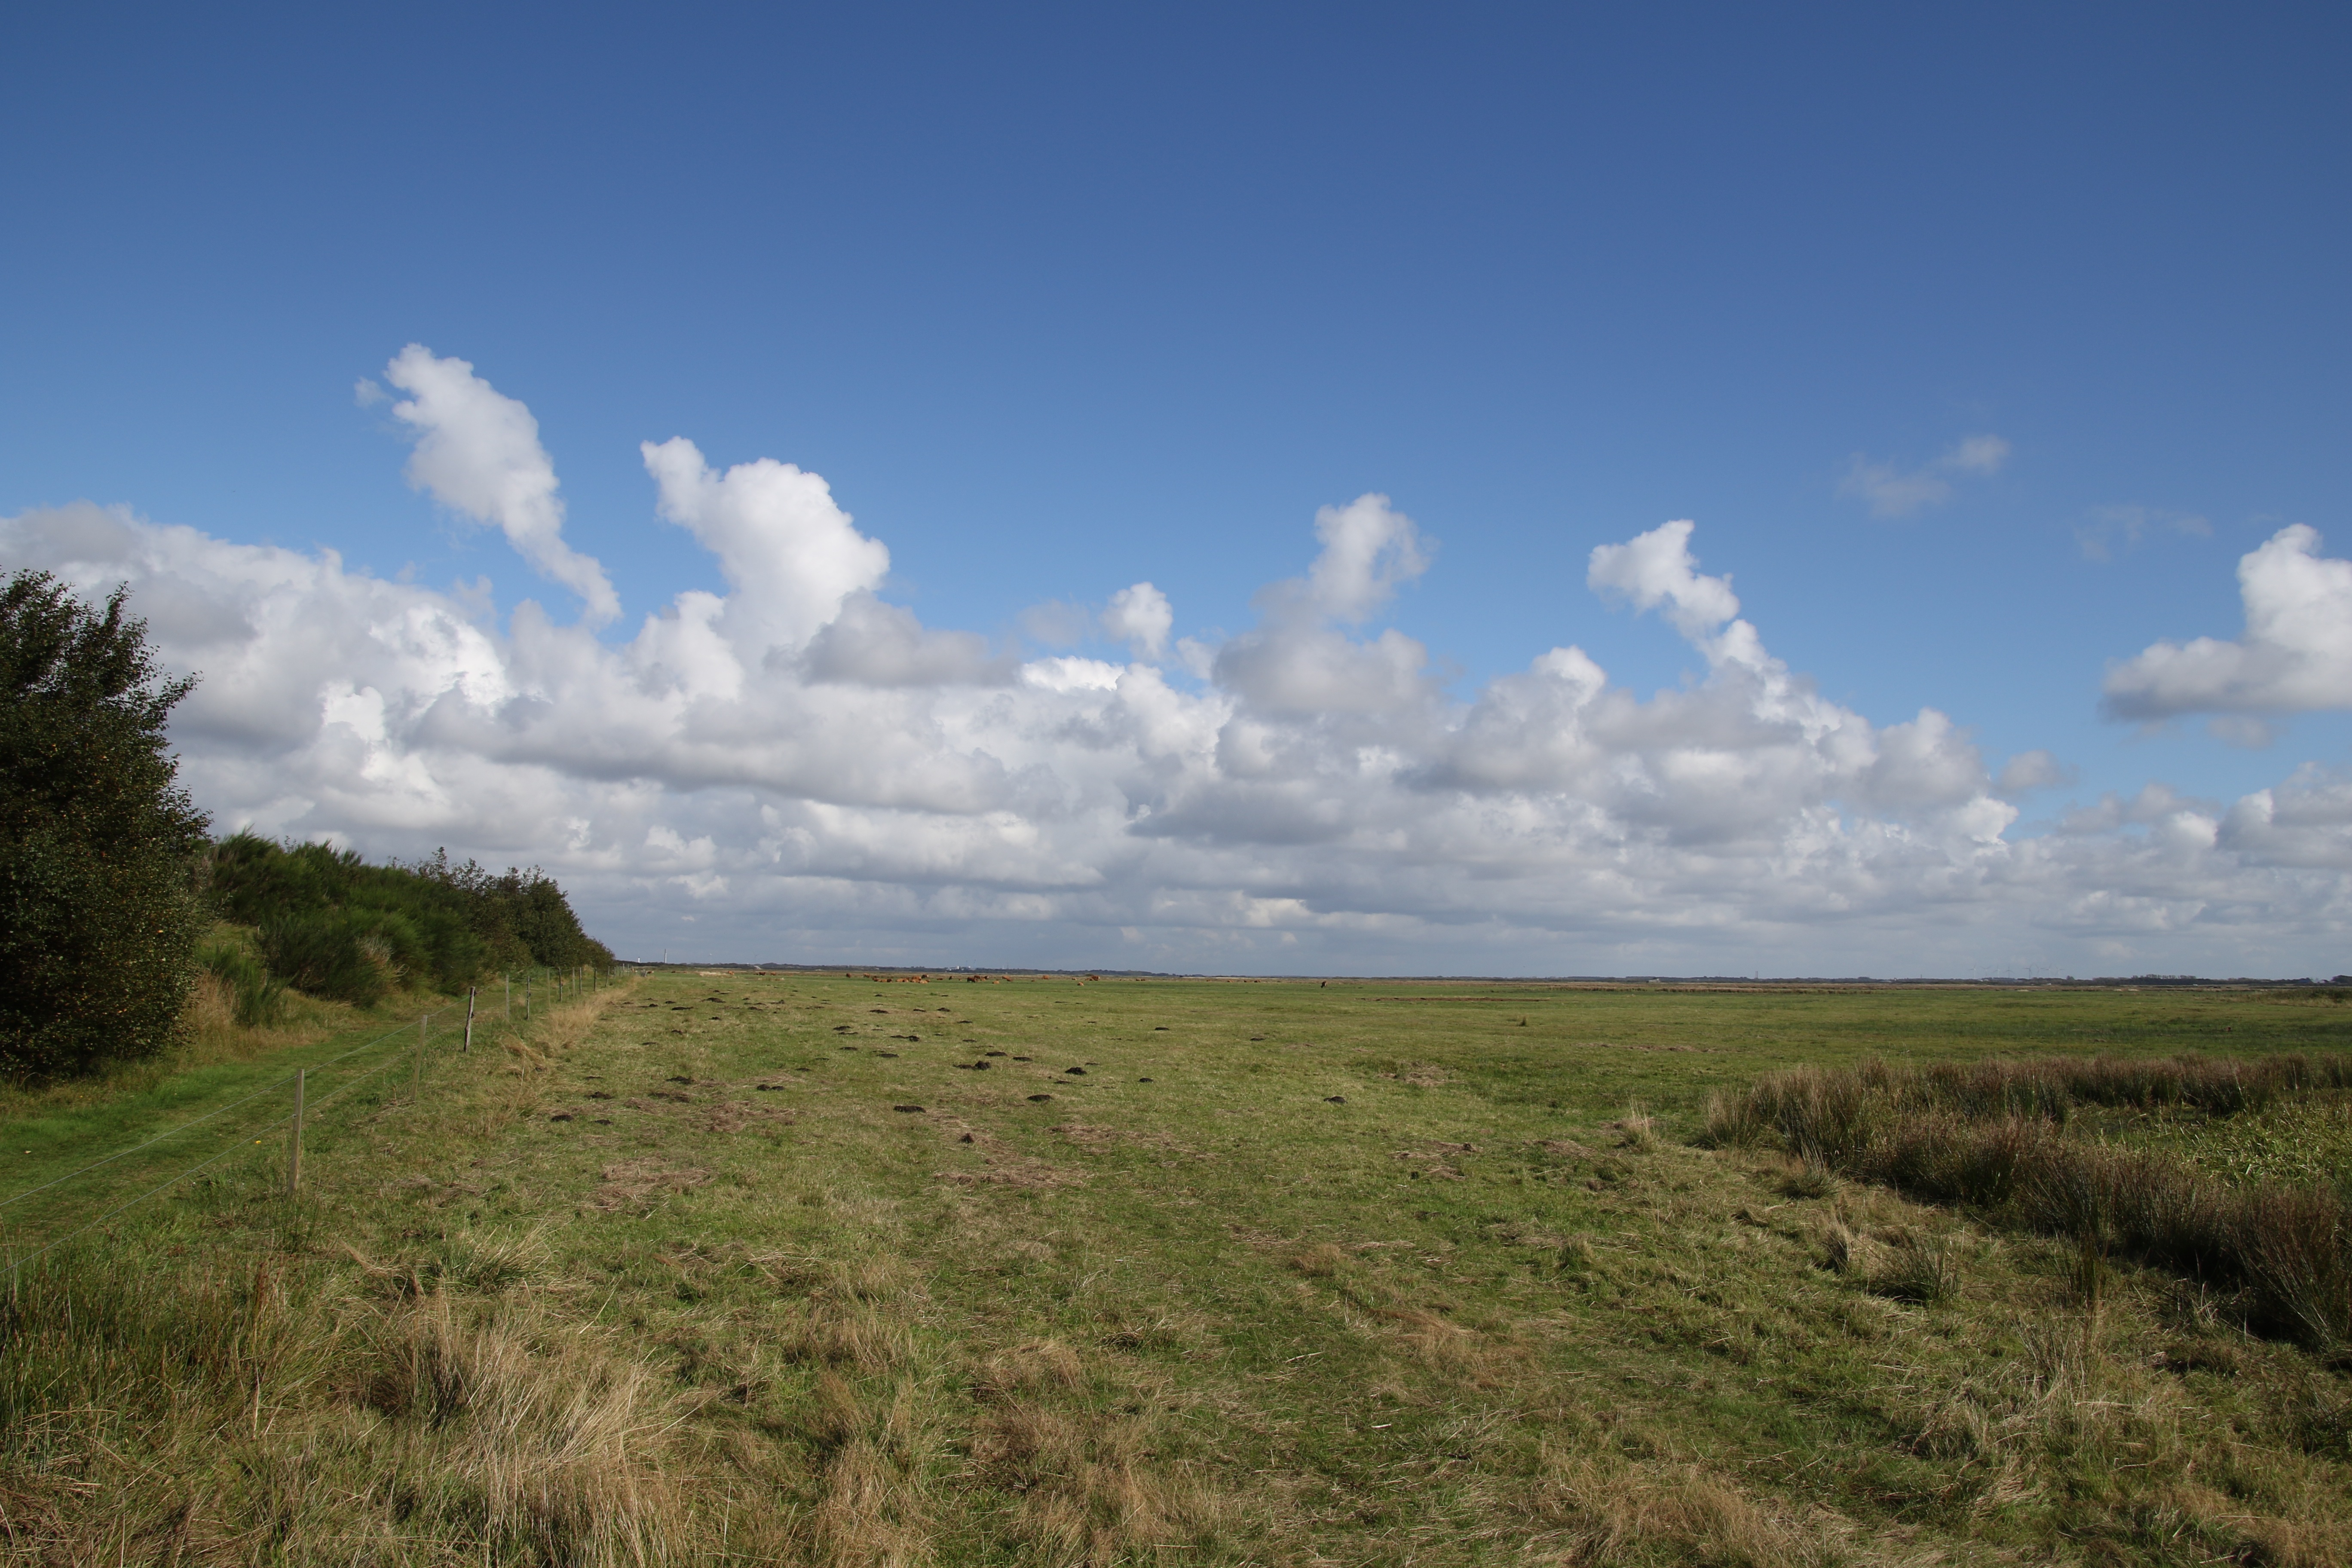
landscape, grass, horizon, marsh, mountain, cloud, sky, field, meadow, prairie, hill, pasture, natural, blue, savanna, ridge, plain, blue sky, clouds, grassland, badlands, wetland, plateau, denmark, sol, habitat, ecosystem, steppe, rural area, natural environment, geographical feature, grass family, ecoregion